Sandston, Virginia

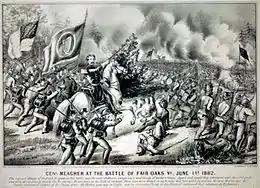
The Battle of Seven Pines

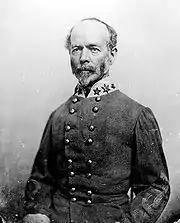
Confederate General, Joseph E. Johnston oversaw the battle of Seven Pines

Sandston is a census-designated place (CDP) in Henrico County, Virginia, United States, just outside the state capital of Richmond. The population as of the 2010 Census was 7,571. It was designated a Historic District by Henrico County in 2021.